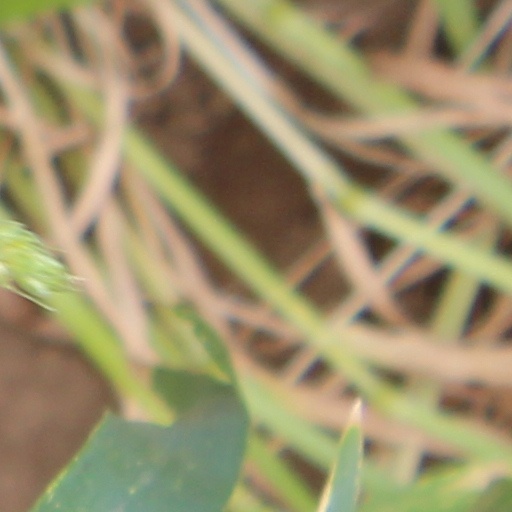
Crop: wheat